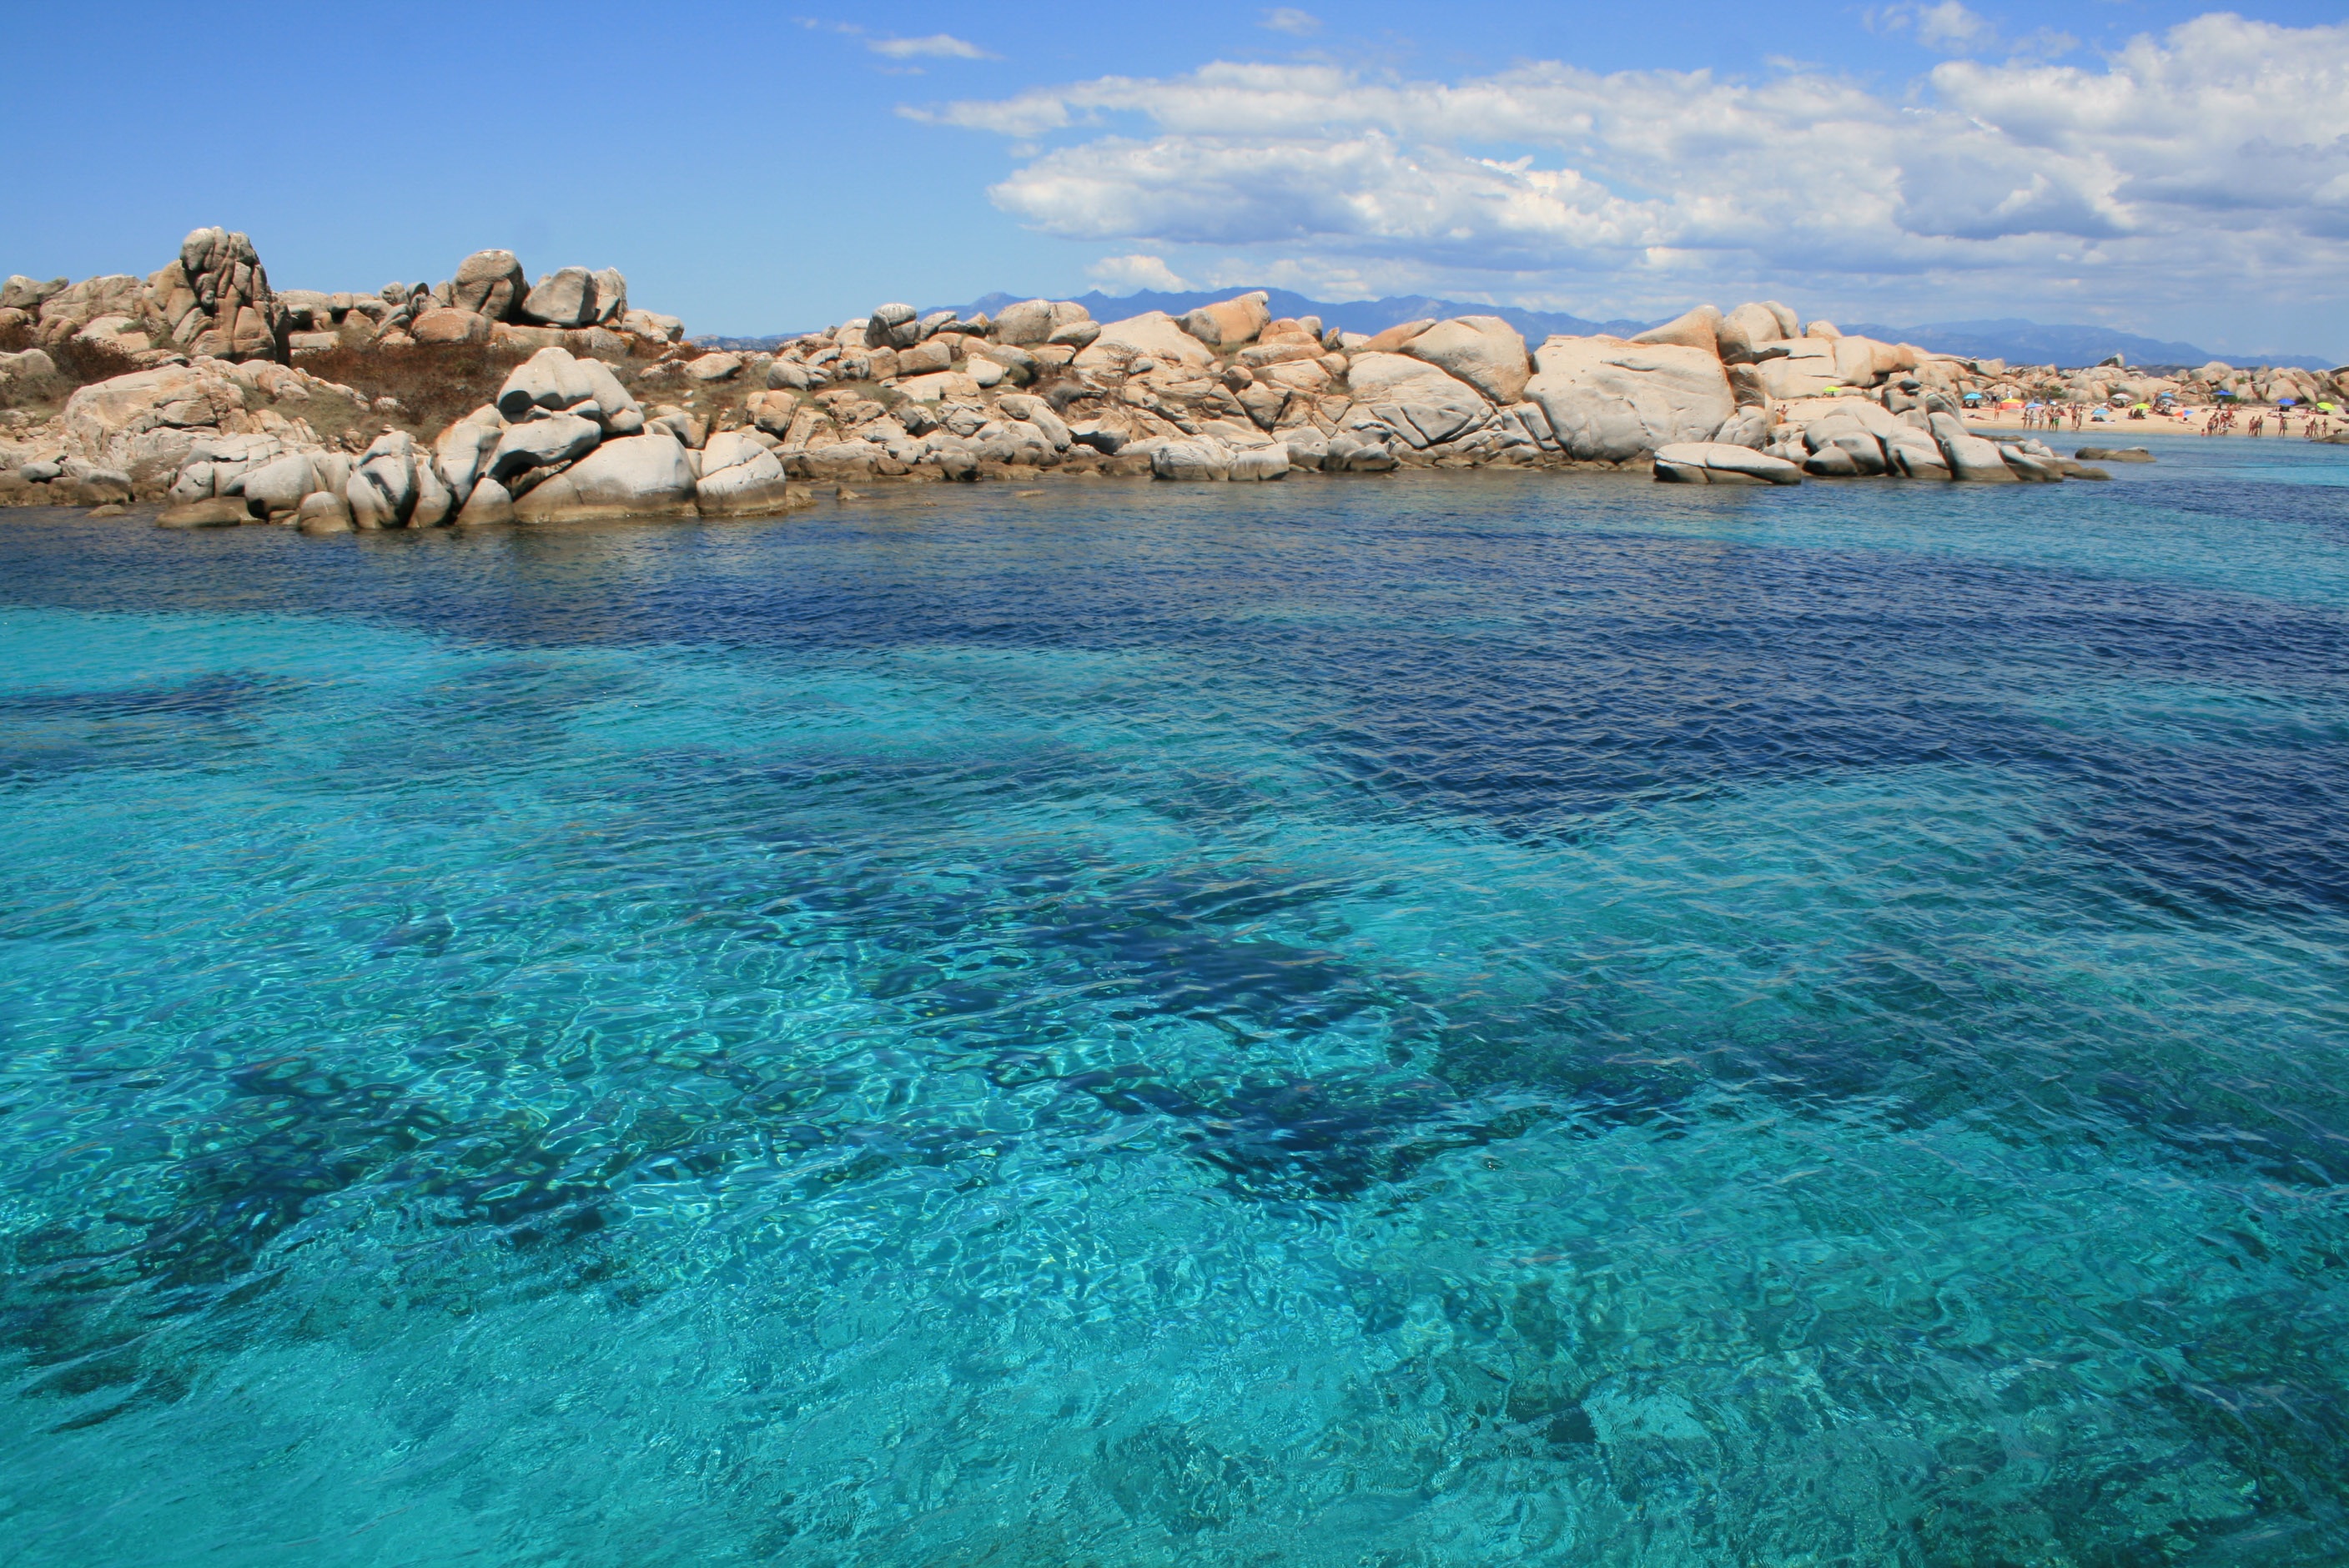
beach, sea, coast, ocean, shore, cove, lagoon, bay, island, terrain, body of water, archipelago, cape, islet, landform, geographical feature